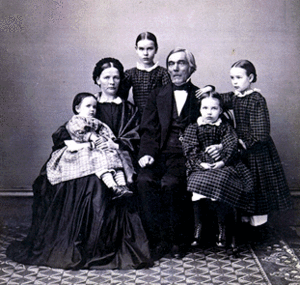
Elias Lönnrot
Lönnrot med sin familie i begyndelsen af 1860'erne.
Elias Lönnrot var en finsk sprog- og folkedigtningsforsker.